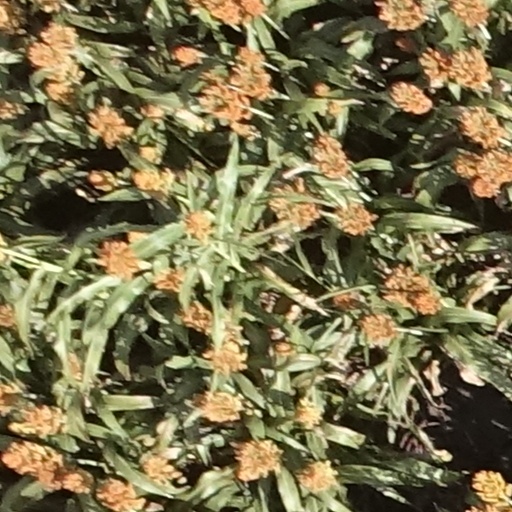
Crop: sorghum